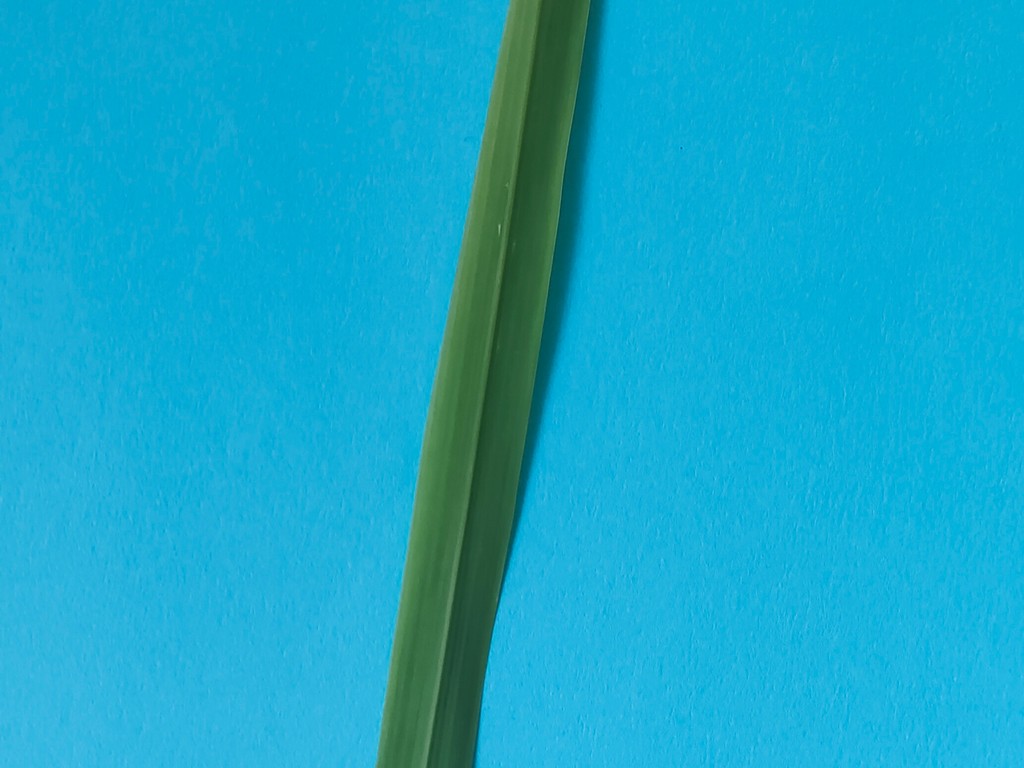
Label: Healthy